ATASCII

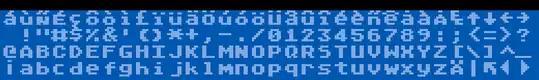
The international character set included in the XL and XE models

Atari 8-bit computers, via the ANTIC coprocessor, supported indirection of the character set graphics, allowing a program to redefine the graphical glyphs that appear for each ATASCII character. This can be used as a new font for text, to support an additional character set, or for tile graphics in a video game or other application. Cycling between multiple redefined character sets can be used to provide simple animation at very little CPU cost (in exchange for memory used to store the character set data). Altering a character set in RAM can also be used for animation.